Uganda

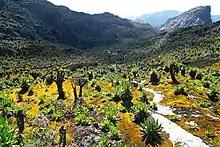
Rwenzori mountains in Uganda

Uganda is one of the poorest nations in the world. In 2012, 37.8 percent of the population lived on less than $1.25 a day. Despite making enormous progress in reducing the countrywide poverty incidence from 56 percent of the population in 1992 to 24.5 percent in 2009, poverty remains deep-rooted in the country's rural areas, which are home to 84 percent of Ugandans.